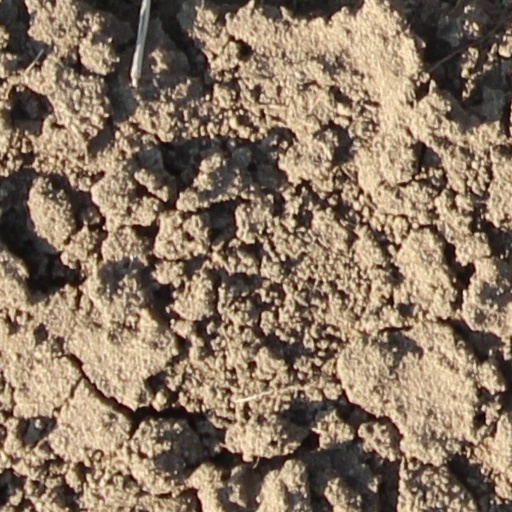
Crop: wheat